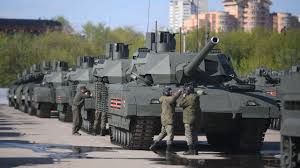
Label: T-14